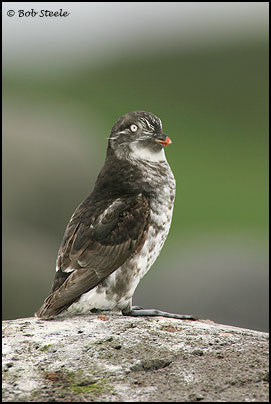
this small bird has a white and brown speckled breast and belly with a bright orange beak.
a brown and white auklet with orange is has white colored spotted with brown on its ventral side and has brown wings.
this bird is brown and white with speckling on the lighter-colored belly, white eyes and a short beak.
this bird has a speckled belly and breast with a short pointy bill.
this bird has a white eye, an orange bill, and a breast that is spotted
this bird is brown with white and has a very short beak.
this particular bird has a belly that is gray and white
this brown bird has a white speckled belly and breast and a short orange and brown billa medium sized bird with a short bill, and white eyes
this bird has a grey crown and small orange beak with grey back.
Species: Least Auklet